Stuart Tomlinson

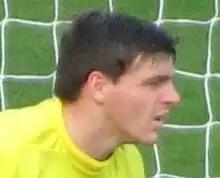
Tomlinson playing for Port Vale in 2010.

Stuart Charles Tomlinson (born 22 May 1985) is an English former professional wrestler and professional footballer who played as a goalkeeper.